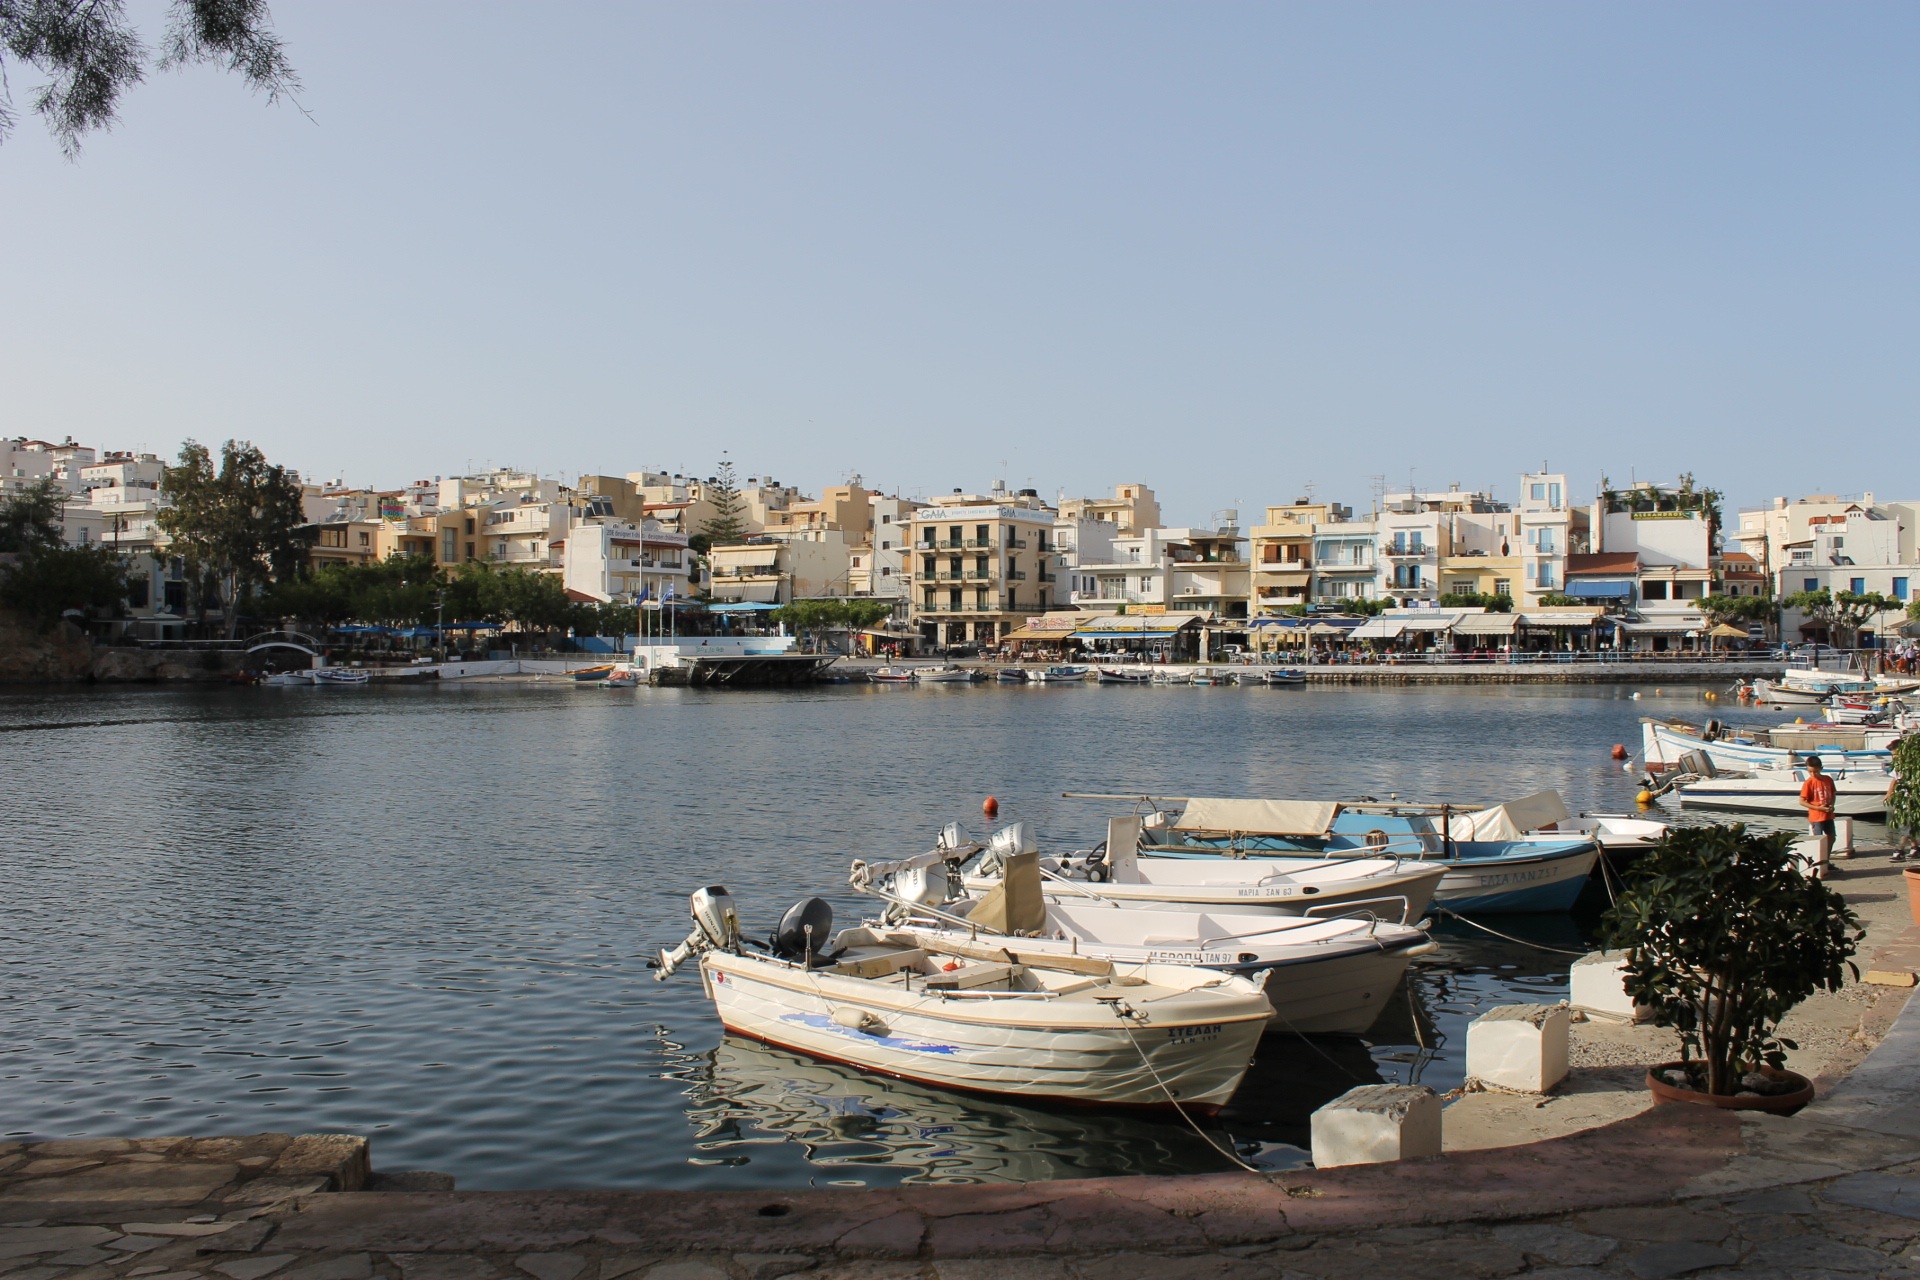
sea, coast, water, dock, boat, lake, pier, vehicle, bay, harbor, marina, port, waterway, boats, water transport